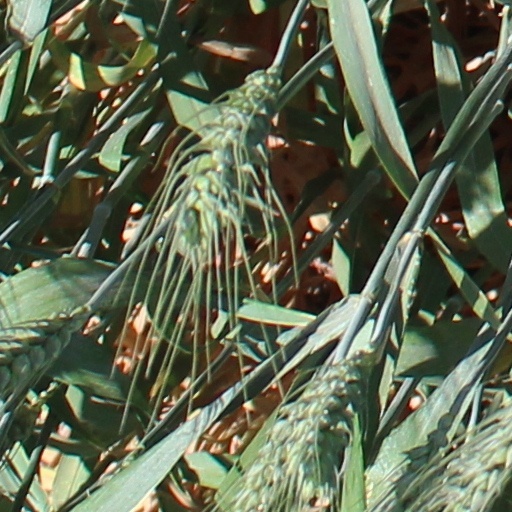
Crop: wheat